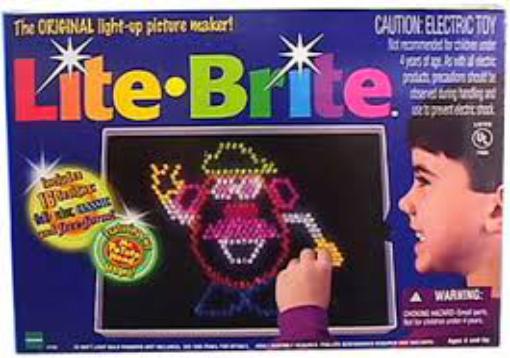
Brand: lite-brite
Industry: Leisure